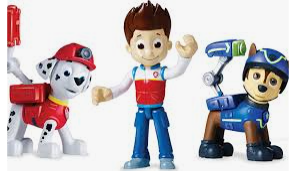
Portrait style: Cartoon Portrait